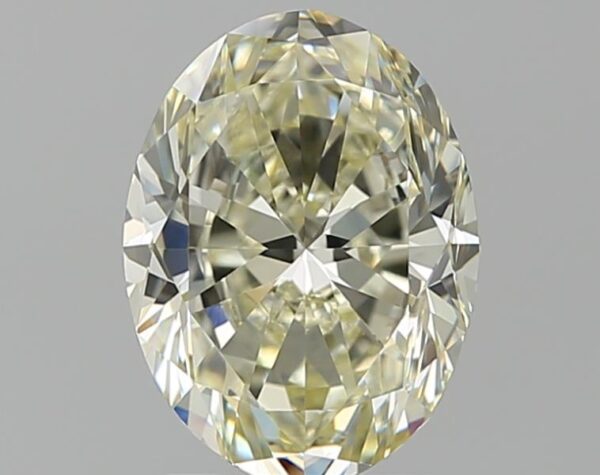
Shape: oval
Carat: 1.7
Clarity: VVS2
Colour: N
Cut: VG
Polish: EX
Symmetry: VG
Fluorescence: F
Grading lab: GIA
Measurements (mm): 8.66 x 6.5 x 4.25